Monastery in Ghazali

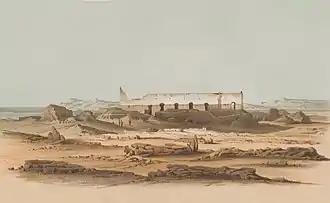
The remains of the Ghazali monastery on a mid-19th century painting by Karl Richard Lepsius

The Monastery in Ghazali is a medieval Christian monastery in the Bayuda Desert in northern Sudan. Probably founded by the Makurian king Merkurios in the late 7th century, it functioned until the 13th century.